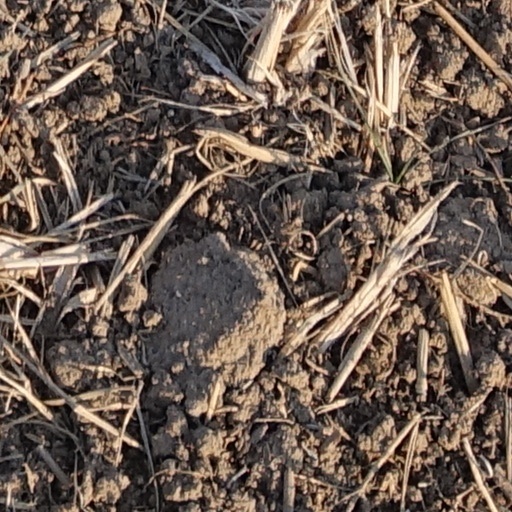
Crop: wheat